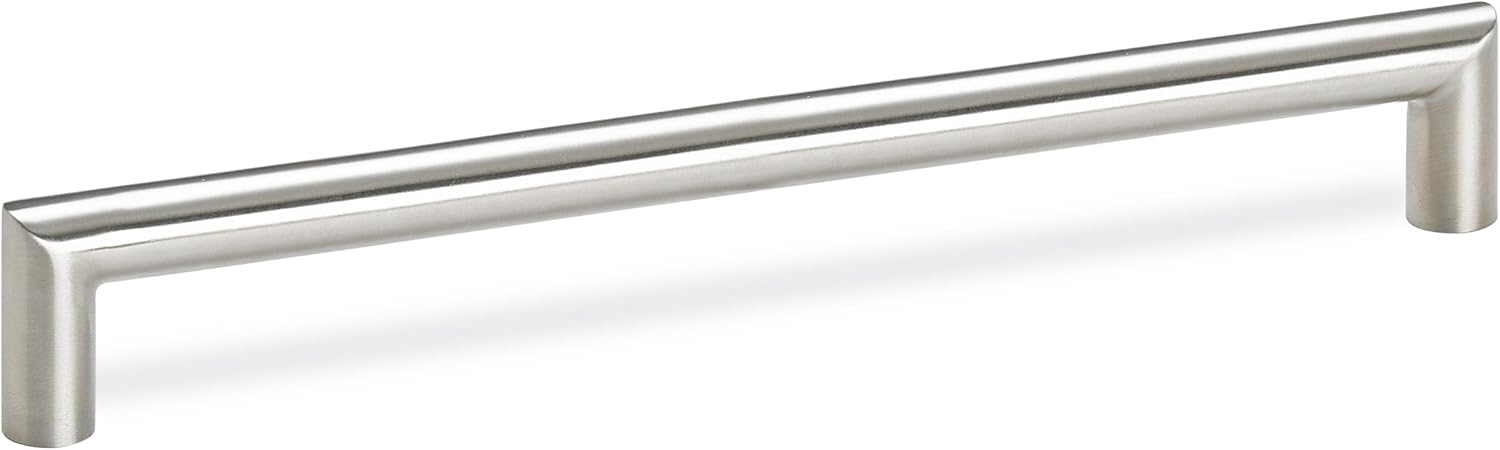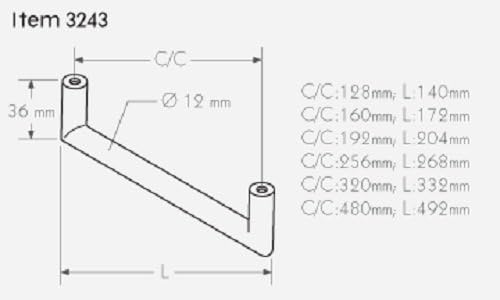
Schwinn 3243/256 Handle, Stainless Steel
Category: Tools & Home Improvement
Product Description Architectural miter-cut design in high grade stainless steel. Available in 6 lengths. 256mm center to center. A Schwinn quality product. From the Manufacturer Architectural miter-cut design in high grade stainless steel. Available in 6 lenghts. 256mm center to center. A Schwinn quality product.
Features: Length (Overall): 268mm | Length (Center to Center): 256mm | Projection: 36mm | Bar Diameter: 12mm | Material: Stainless Steel